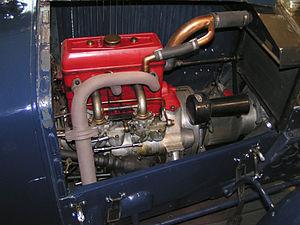
La S.C.A.P. fut créée en 1912 par MM. Launay et Margaria. Elle a construit des automobiles jusqu'en 1929. Elle a aussi fabriqué sous licence des moteurs d’avions Hispano-Suiza pendant la guerre et livré des moteurs à d'autres constructeurs automobiles.